Revue Starlight

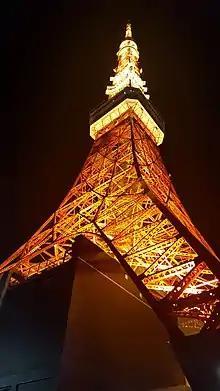
Tokyo Tower appears prominently and repeatedly throughout the anime series and subsequent films. The tower appears in its real-world landmark form, but also as a replaceable stage prop or scenery in full-scale or giant scale.

The "Revue Starlight" franchise includes stage musicals, a musical animated series, musical films, and a mobile game each telling original, interconnected stories about the training, personal lives, and growth of several groups of female performing arts students, who are distinguished from their peers as "Stage Girls" by their exceptional zeal for stage acting, ambition for stardom, and competitive nature. Over multiple school years, the characters are drawn together by these shared qualities despite their greatly different personalities and talents, while also coming into conflict in their pursuit to surpass each other.